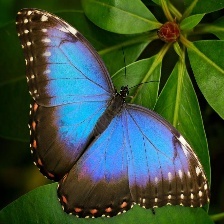
Species: BLUE MORPHO